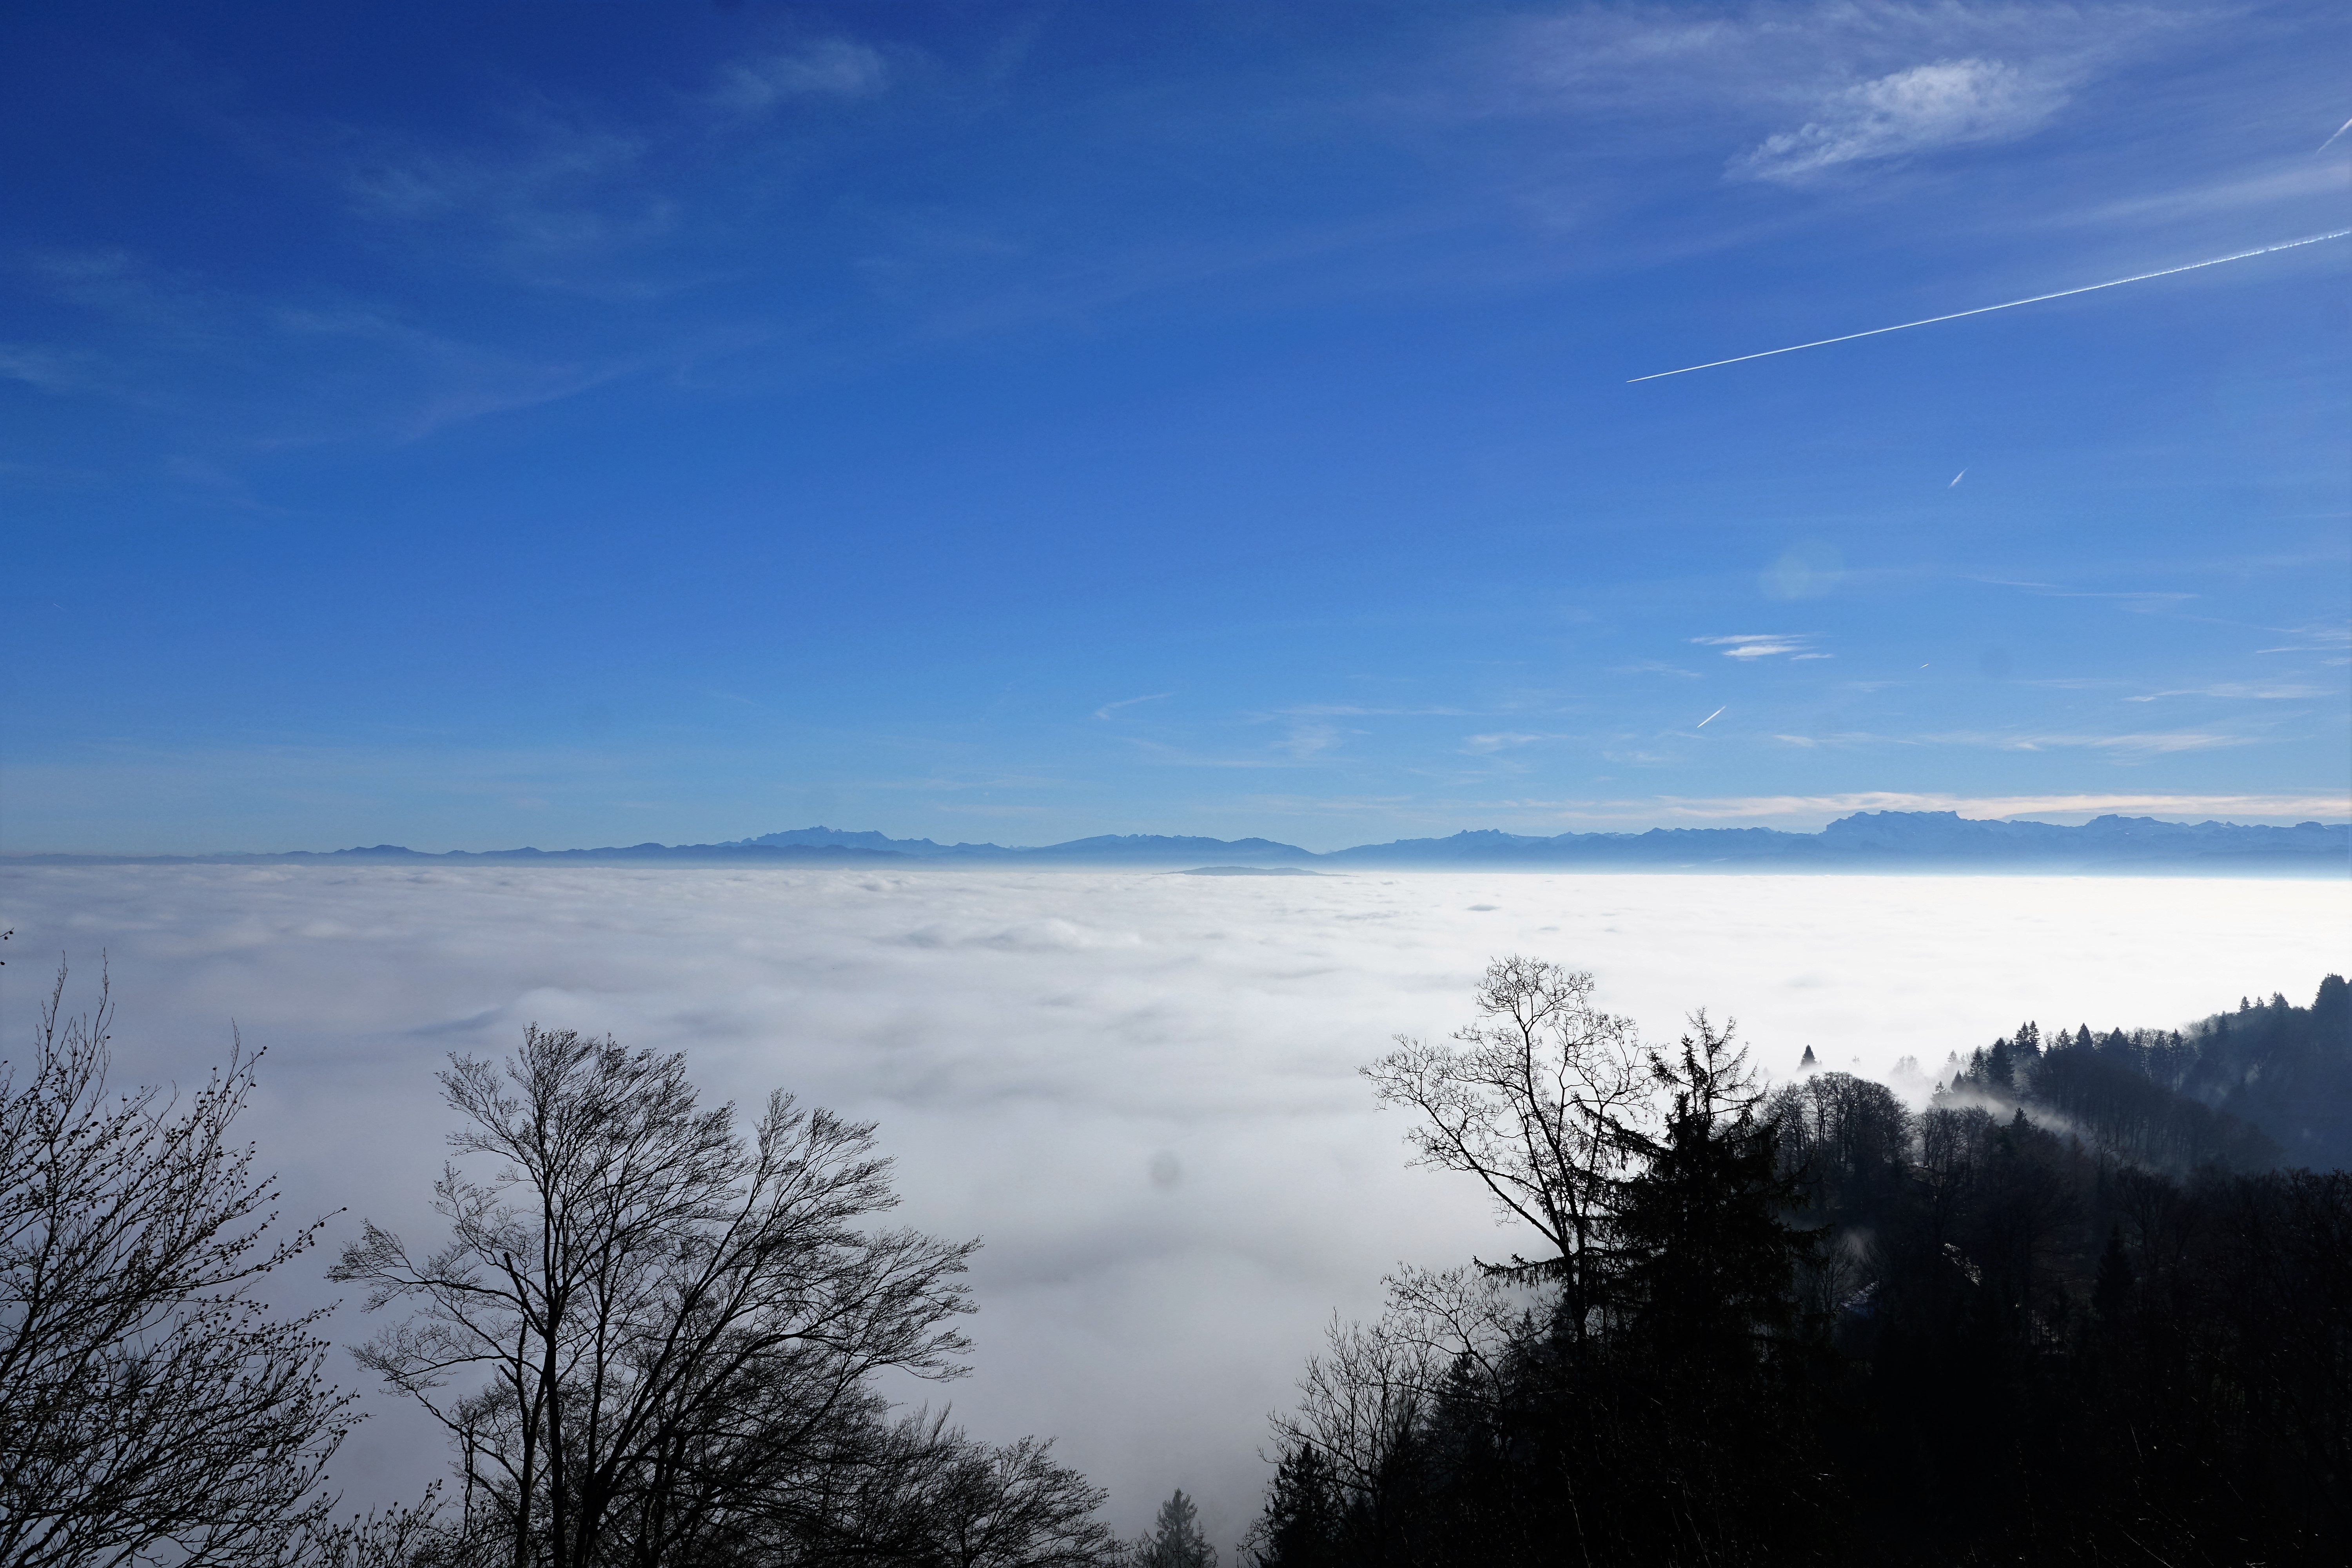
forest, horizon, mountain, snow, winter, cloud, sky, sun, sunrise, sunlight, morning, hill, dawn, atmosphere, mountain range, dusk, weather, zurich, uetliberg, meteorological phenomenon, atmospheric phenomenon, mountainous landforms